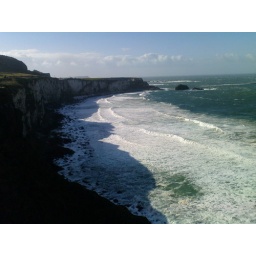
coast near carrick-a-rede rope bridge